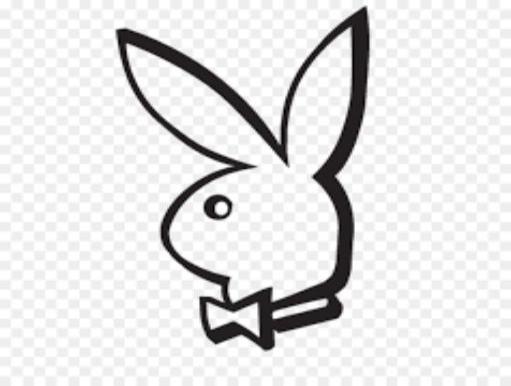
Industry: Clothes